Yang Yang (actor)

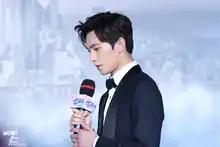
Yang Yang at "Once Upon a Time" Press Conference in 2017

In 2017, Yang starred alongside Liu Yifei in fantasy romance film "Once Upon a Time". "Forbes China" listed Yang under their 30 Under 30 Asia 2017 list which consisted of 30 influential people under 30 years old who have had a substantial effect in their fields. In 2018, Yang starred in the fantasy action drama "Martial Universe". In 2019, Yang played the leading role Ye Xiu in the eSports drama "The King's Avatar". The series "The King’s Avatar" was reported as the most profitable series by Tencent in 2019. In 2020, Yang starred in action film "Vanguard" alongside Jackie Chan. In 2021, Yang was cast in "You Are My Glory" as Yu Tu, an aerospace engineer. As a much-anticipated drama due to popularity of its original work (novel of the same name), this show has successfully gathered a total of 5 billion views worldwide. This show also won the Tencent Business Breakthrough award in 2021.